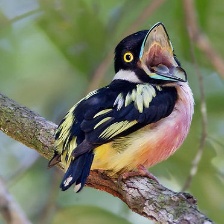
Species: BLACK AND YELLOW BROADBILL
Scientific name: EURYLAIMUS OCHROMALUS